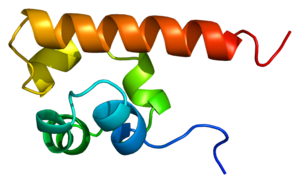
Les éphrines, également connues sous les termes de ligands d'éphrine ou de protéines interagissant avec le récepteur de la famille Eph, sont une famille de protéines qui servent de ligands au récepteur Eph. Les récepteurs Eph, à leur tour, composent la plus grande sous-famille connue des protéines de type récepteur à activité tyrosine kinase. Le couplage éphrine/Eph, est uniquement actif sur les interactions de cellule à cellule de type directe.